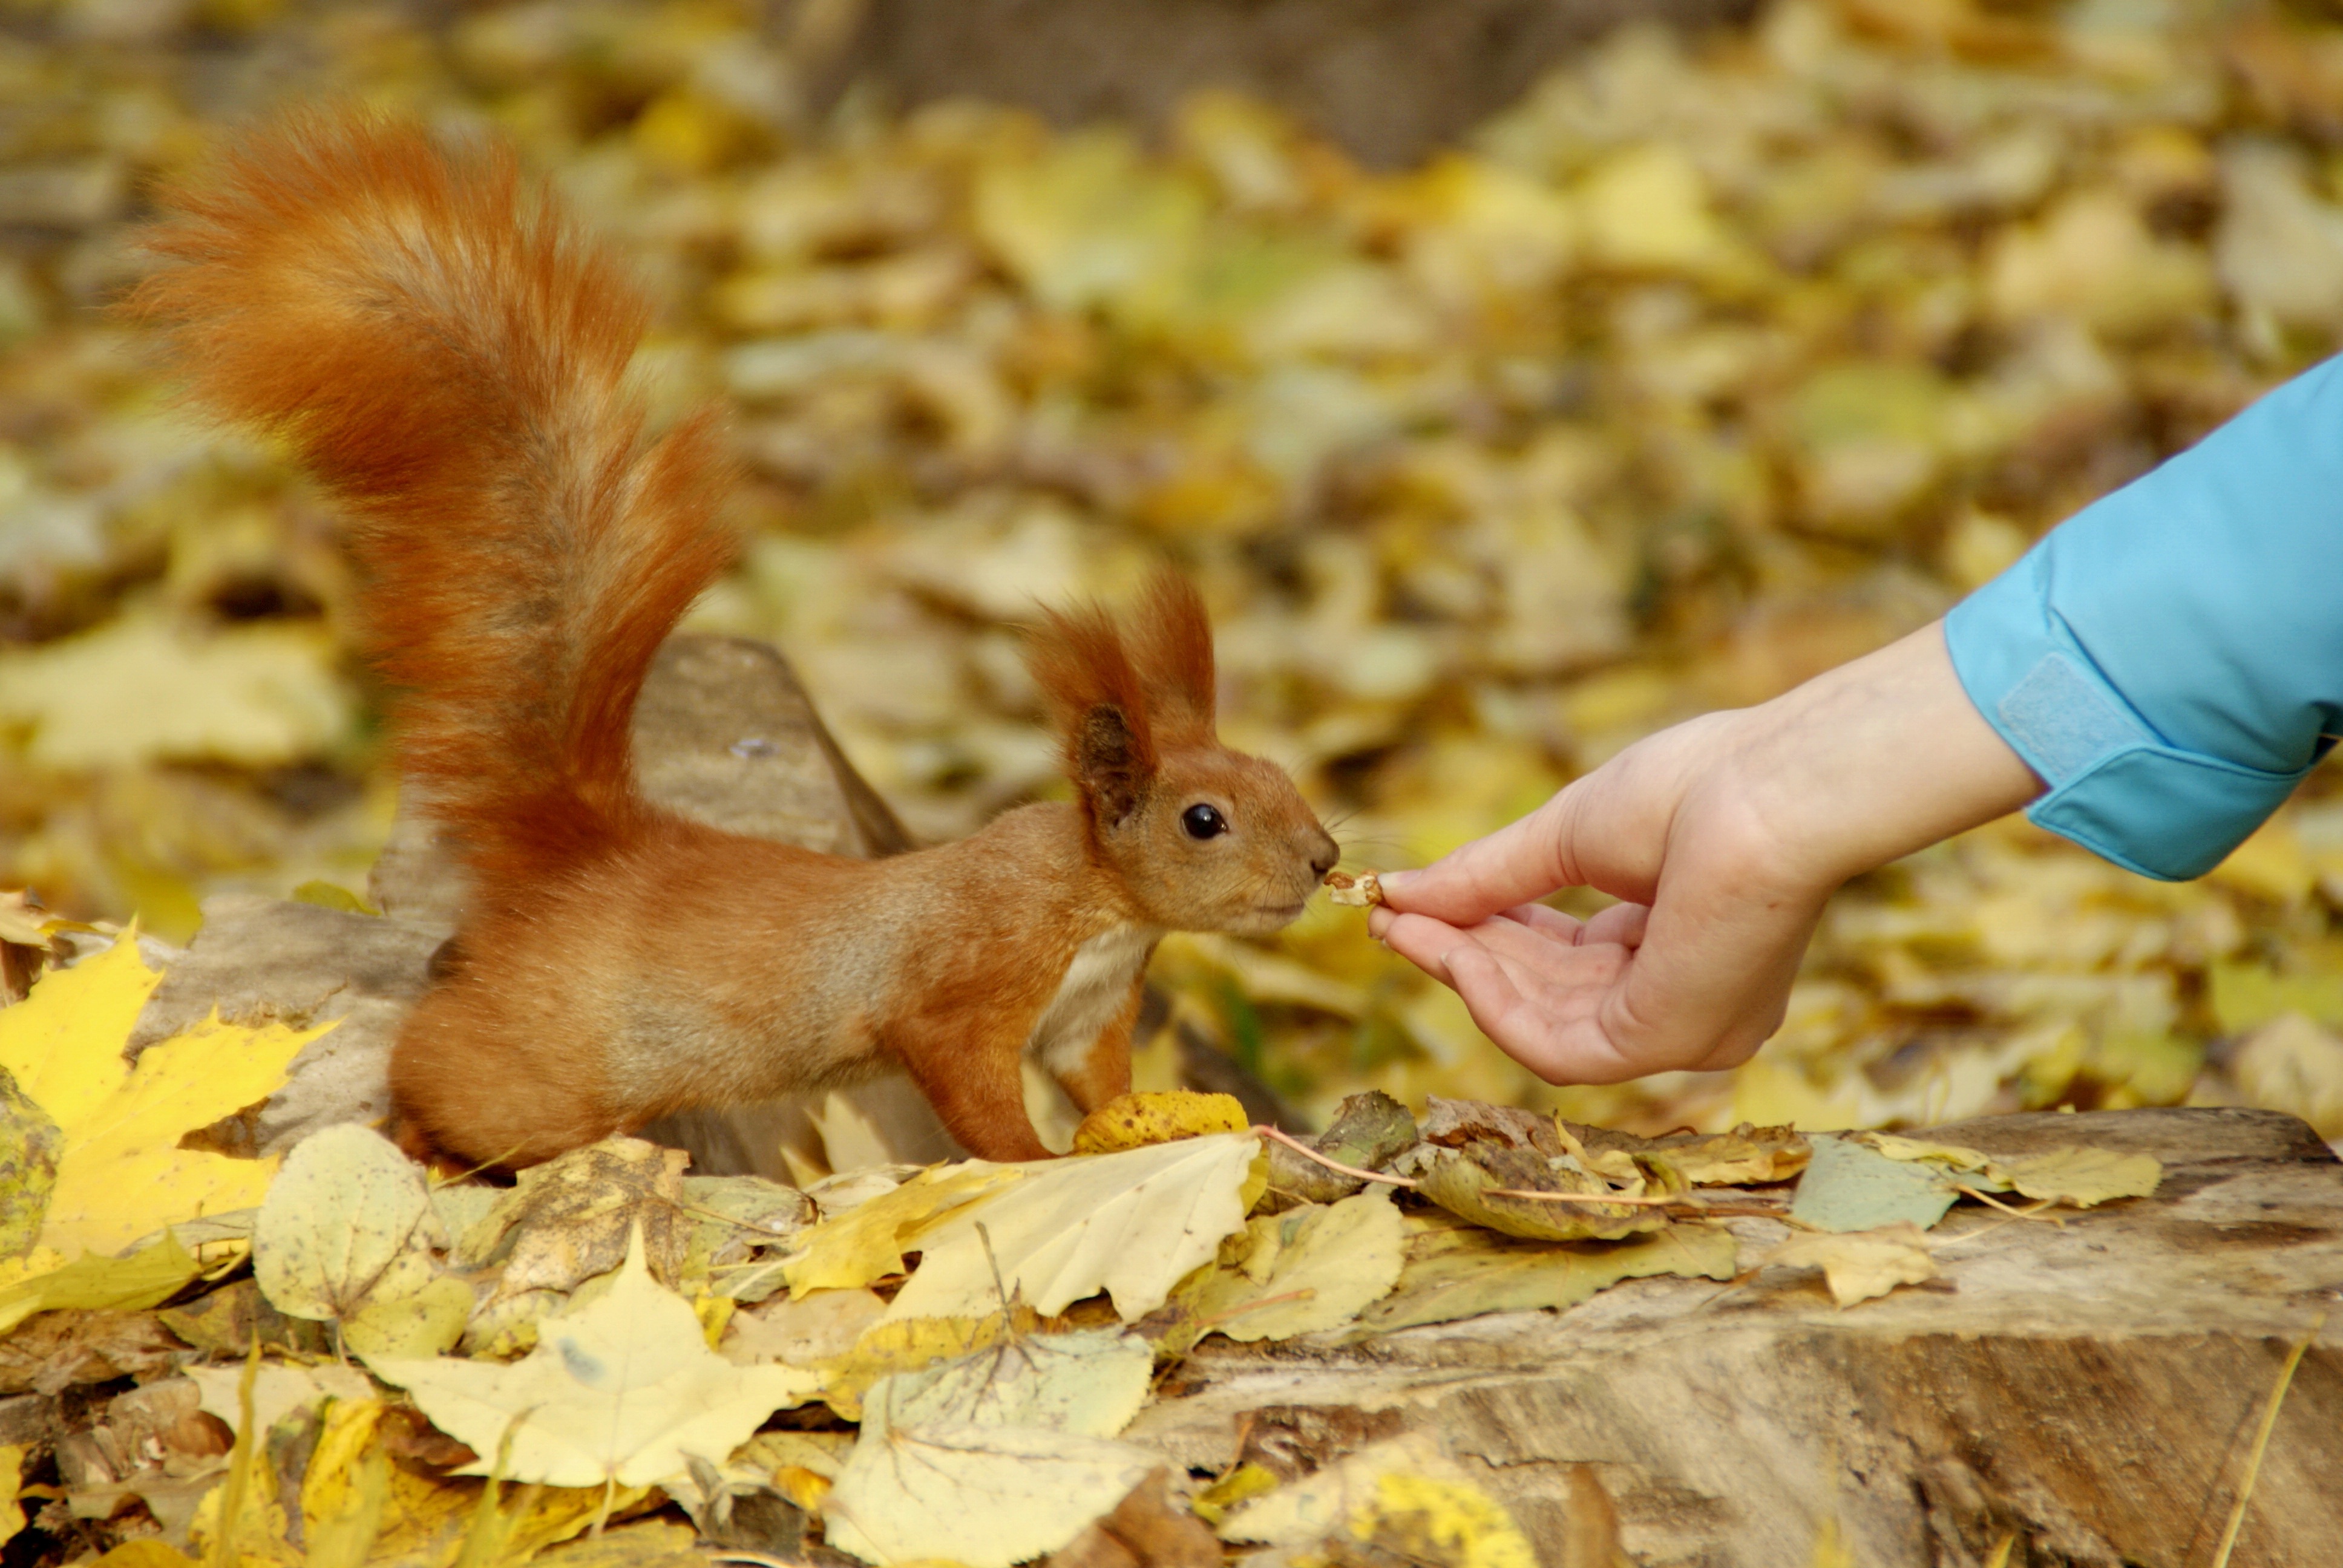
leaf, flower, wildlife, food, autumn, mammal, squirrel, rodent, season, fauna, animals, vertebrate, chipmunk, living nature, protein, in the park